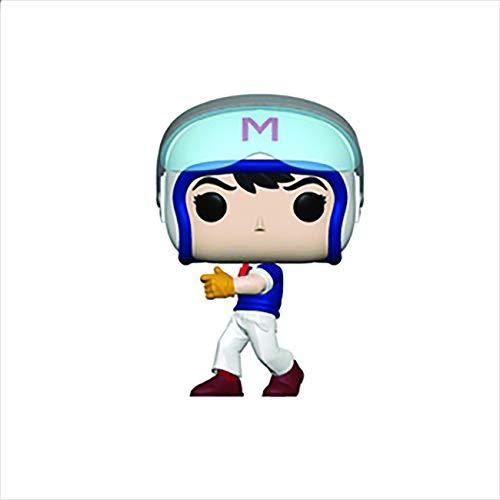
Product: Funko Pop! Animation: Speed Racer - Speed in Helmet (Styles May Vary)
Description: From speed Racer, speed in helmet styles may vary, as a stylized POP vinyl from Funko.
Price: $9.65
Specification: ProductDimensions:2.5x2.5x3.8inches|ItemWeight:1.6ounces|ShippingWeight:1.6ounces(Viewshippingratesandpolicies)|ASIN:B07TYQ233F|Itemmodelnumber:45099|Manufacturerrecommendedage:6yearsandup